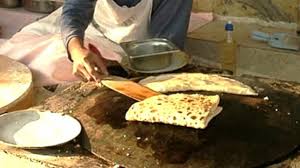
Yemek: gozleme